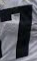
Number: 7